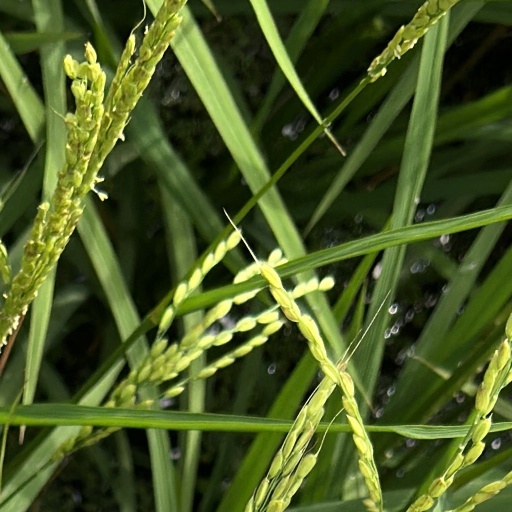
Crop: rice